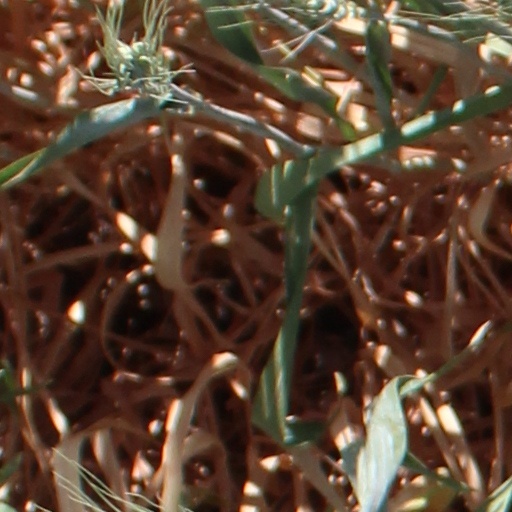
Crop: wheat